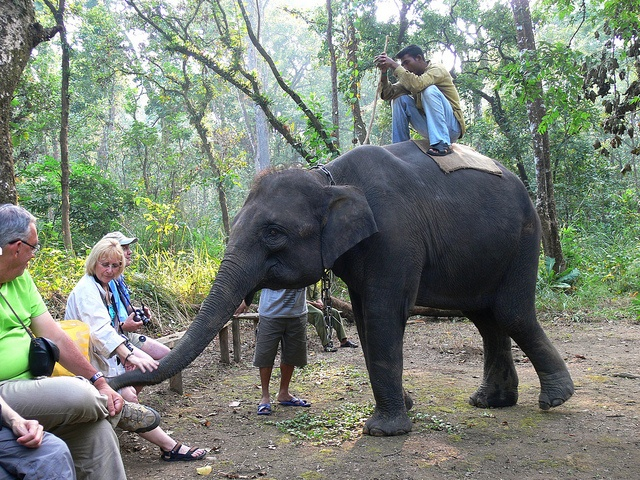
A man sitting on an elephant while people sit and watch.
Several tourists looking at a man riding a young elephant
Man sits on top of an elephant while tourists pet elephant.
An elephant greeting tourists while an elephant rider is on top.
A group of people with cameras sitting while a man rides an elephant.